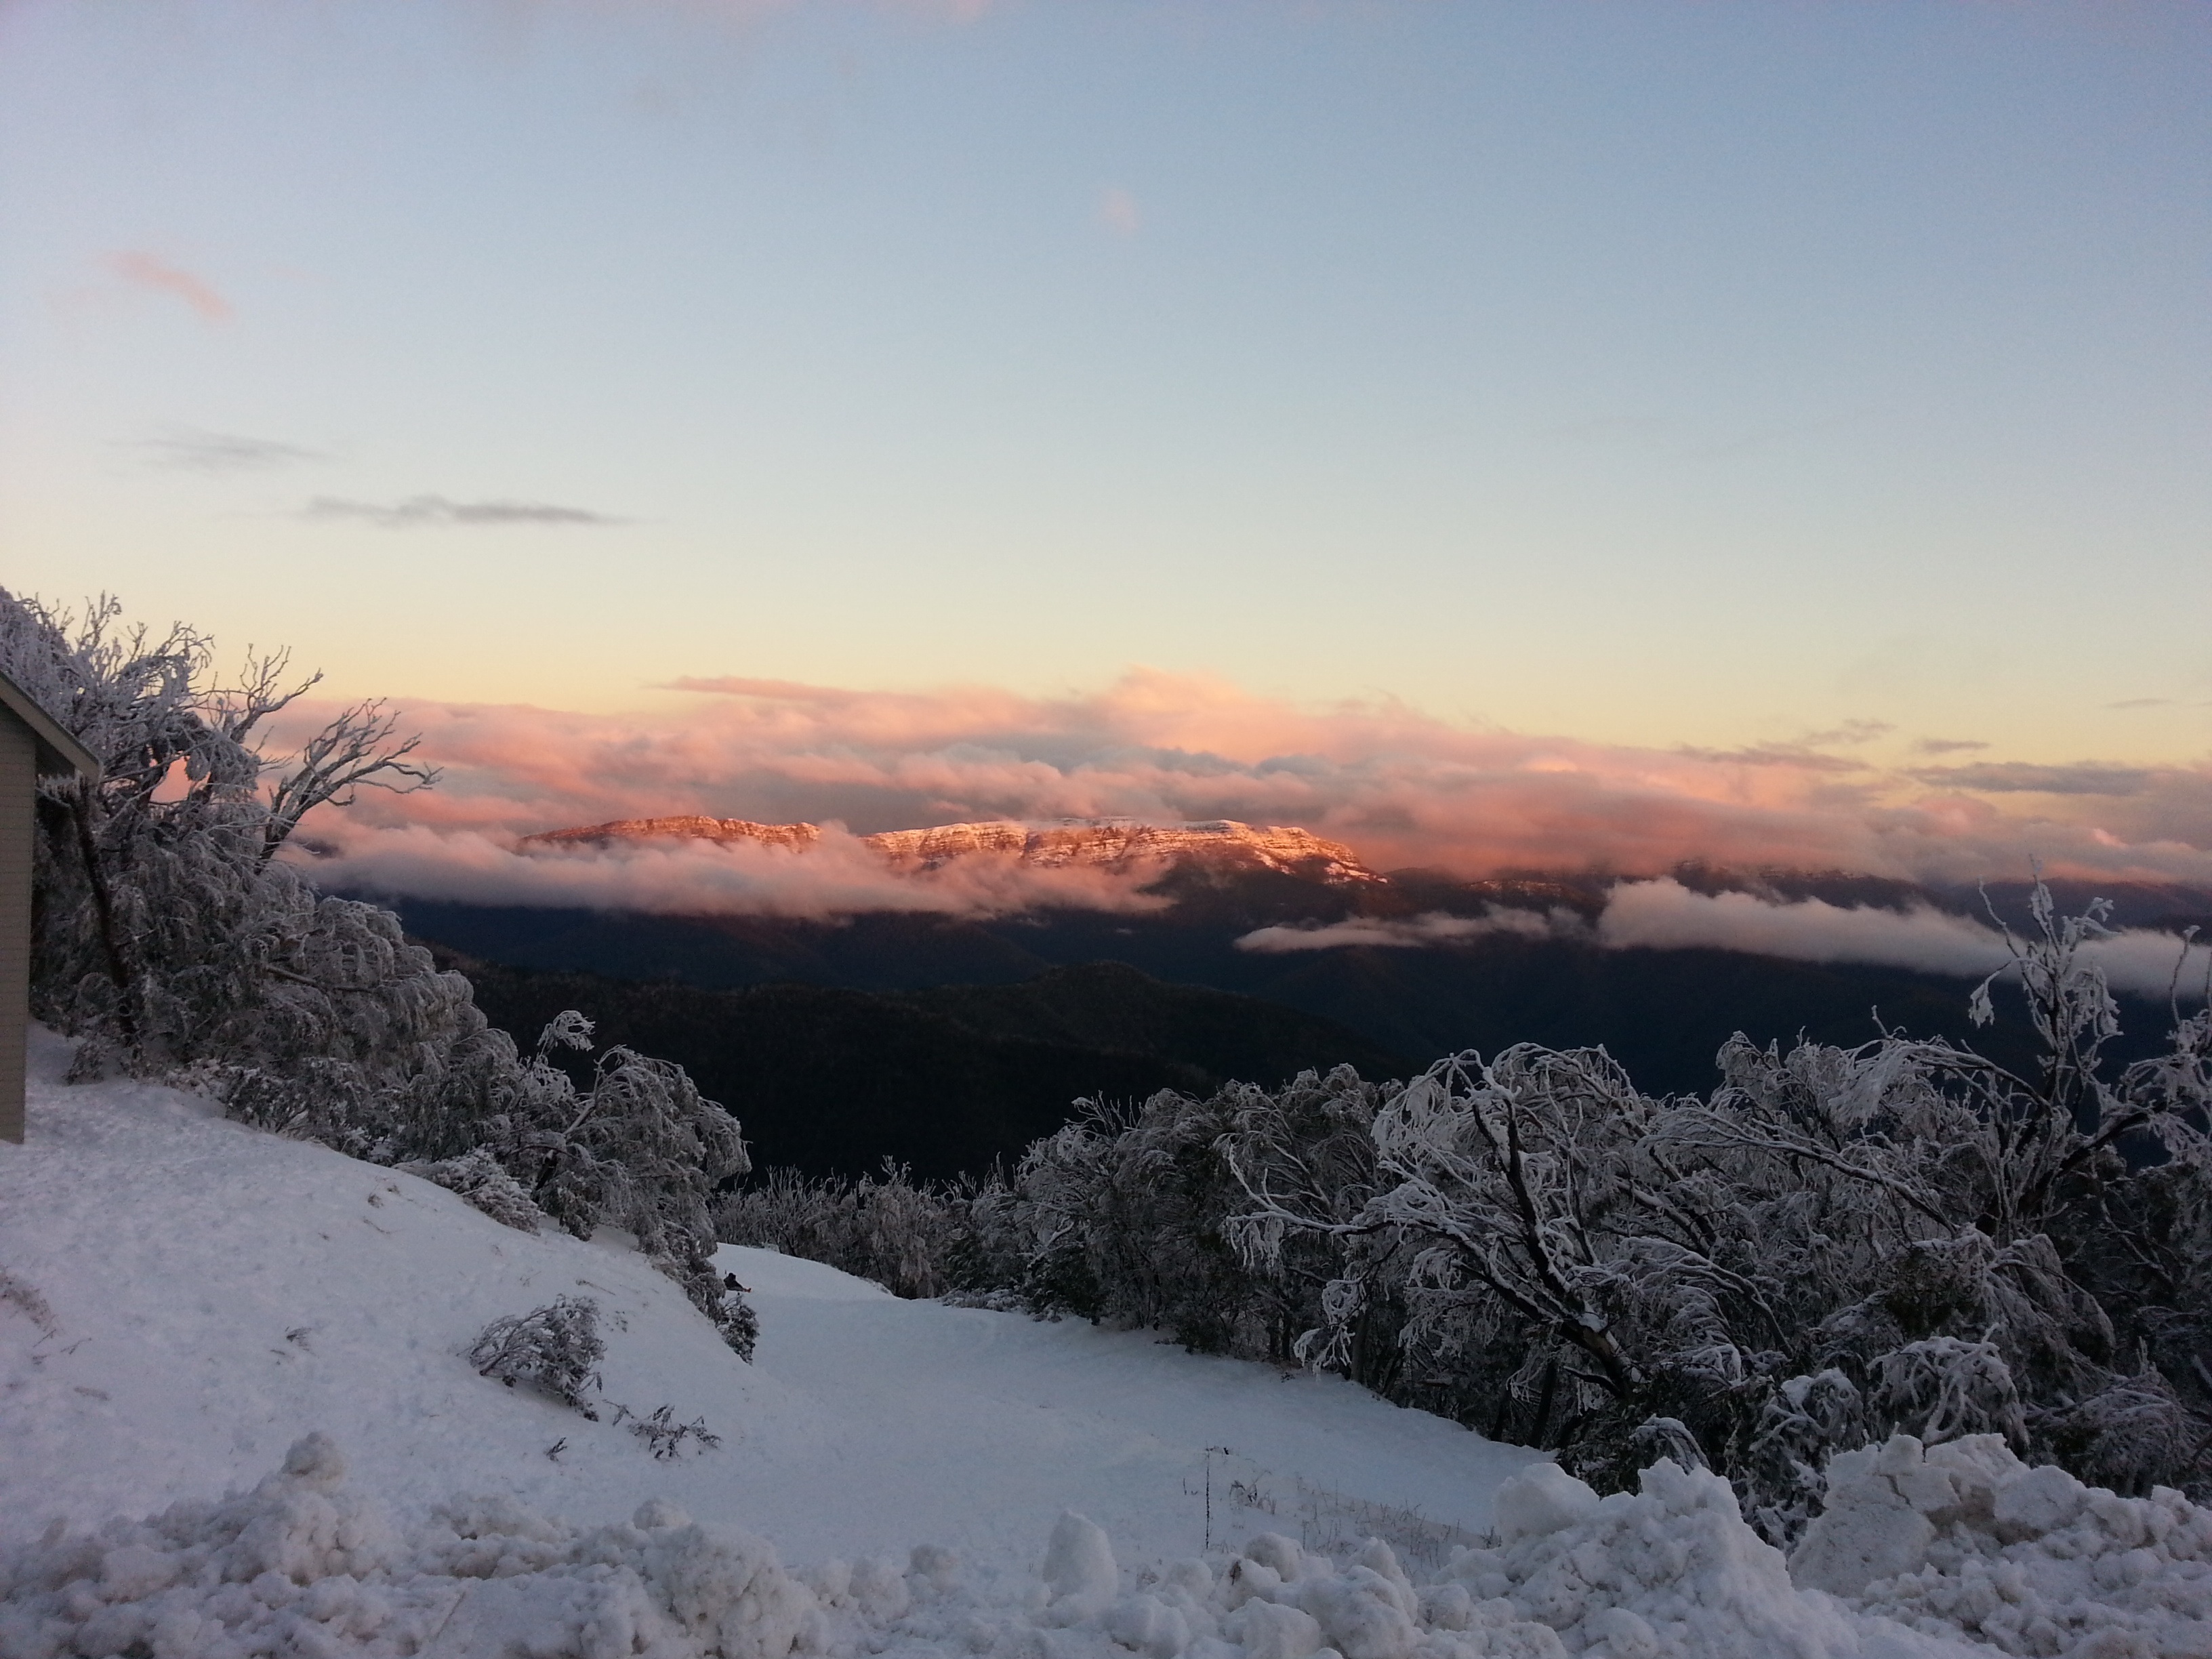
landscape, mountain, snow, winter, cloud, sunrise, sunset, morning, hill, dawn, valley, mountain range, dusk, weather, season, ridge, summit, plateau, landform, atmospheric phenomenon, mountainous landforms